Electric Bond and Share Company

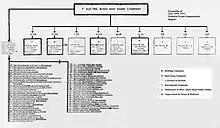
Electric Bond and Share Company investments

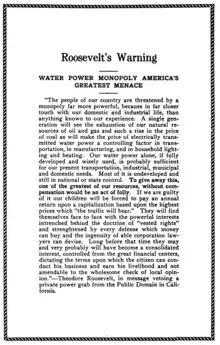
Roosevelt's Warning - Water Power Monopoly America's Greatest Menace

The Electric Bond and Share Group was organized in 1905 as a holding company for electric utility company securities by General Electric using its employees' retirement investment fund. Morgan used his control of General Electric and his position as the country's most powerful financier to set in motion a plan to monopolize the entire country's electric industry via the Electric Bond and Share Group. Until his death in 1913, Morgan was opposed to any form of government regulation. His firing of Samuel Insull resulted with Insull moving to Chicago, where he organized the second-largest holding company in the country, the Middle West Utilities Company or what is known today as Exelon. Insull would actively promote the idea of a regulated monopoly because of the high cost of electrical infrastructure. About the same time as Teddy Roosevelt's trust busting campaign against Morgan, Rockefeller and other elites was gaining national attention, the National Civic Federation (NCF) was formed. It carried out extensive investigations and debates among prominent business men and organized labor over the issue of public vs. private ownership of electric power. Insull's public support for regulation helped popularize NCF's model legislation that quickly spread nationwide after the state of New York adopted its own variation. Morgan's son J. P. Morgan Jr. carried on with the House of Morgan, including his father's goal of a national electric monopoly but was up against the reformist progressive era.